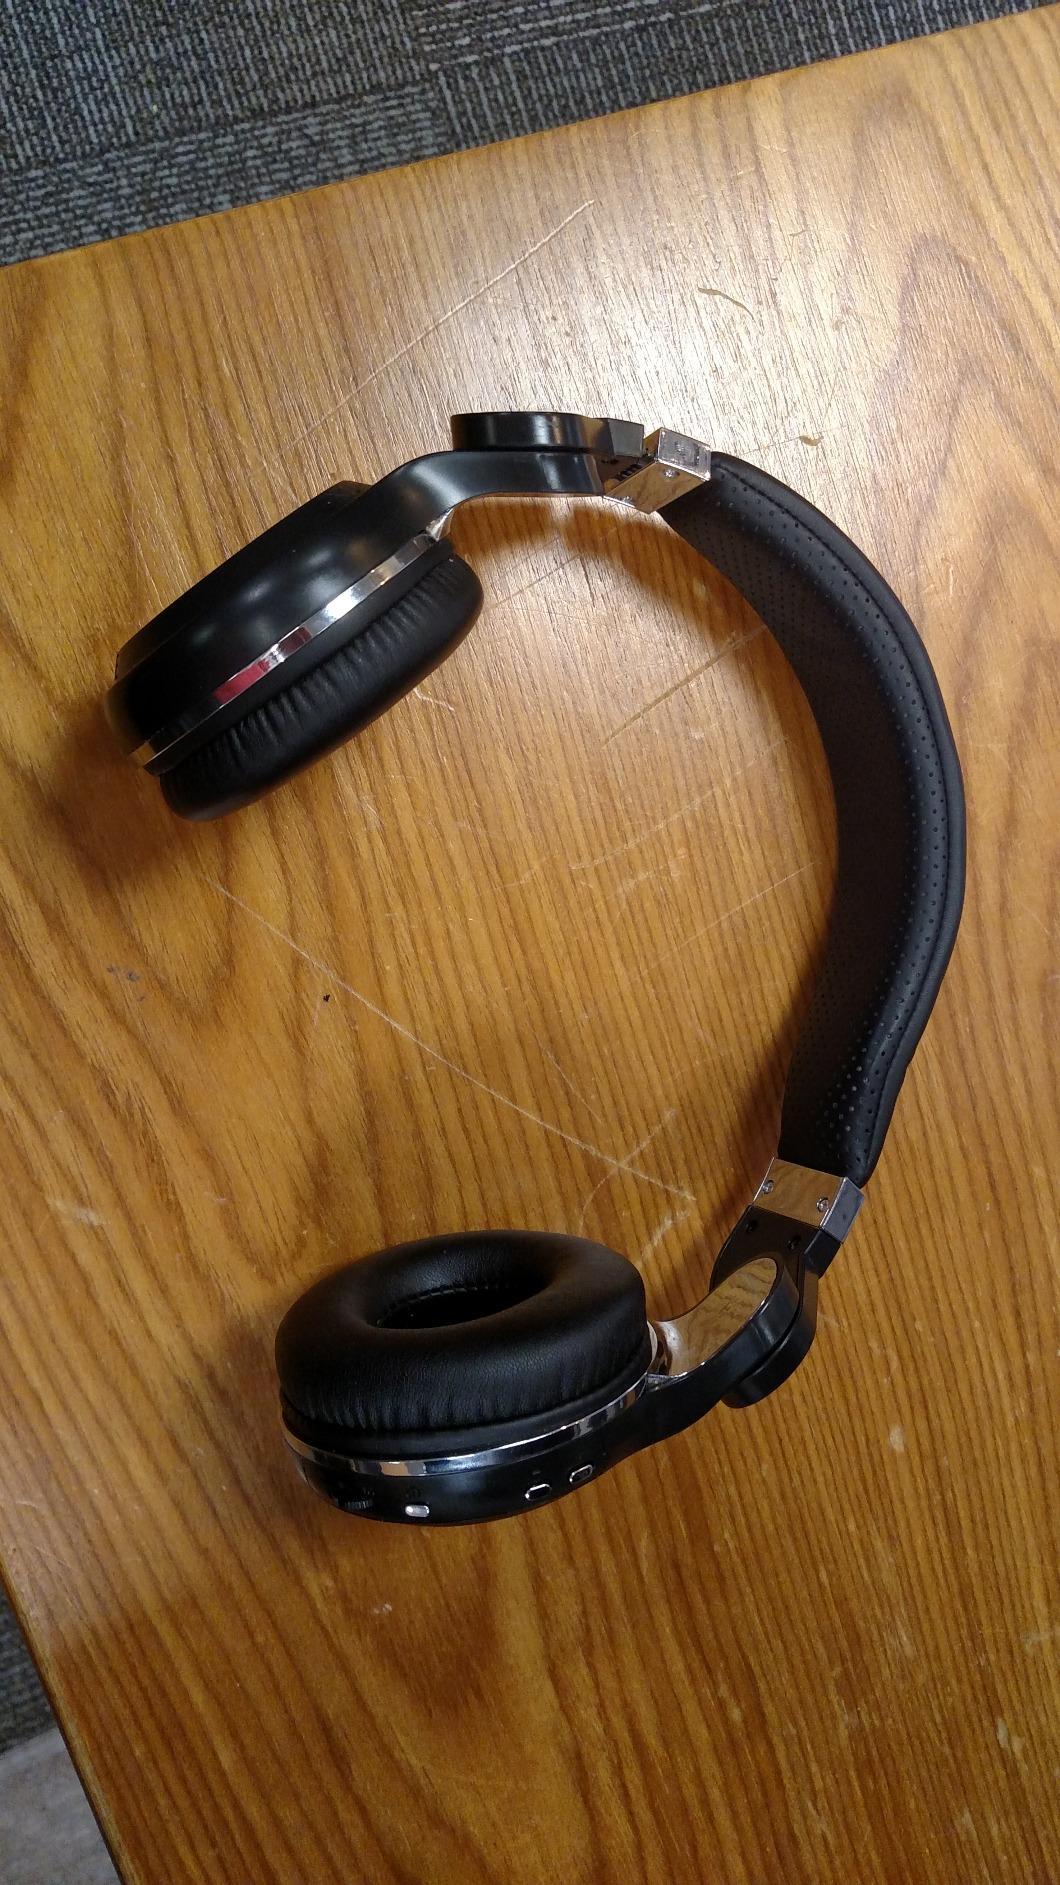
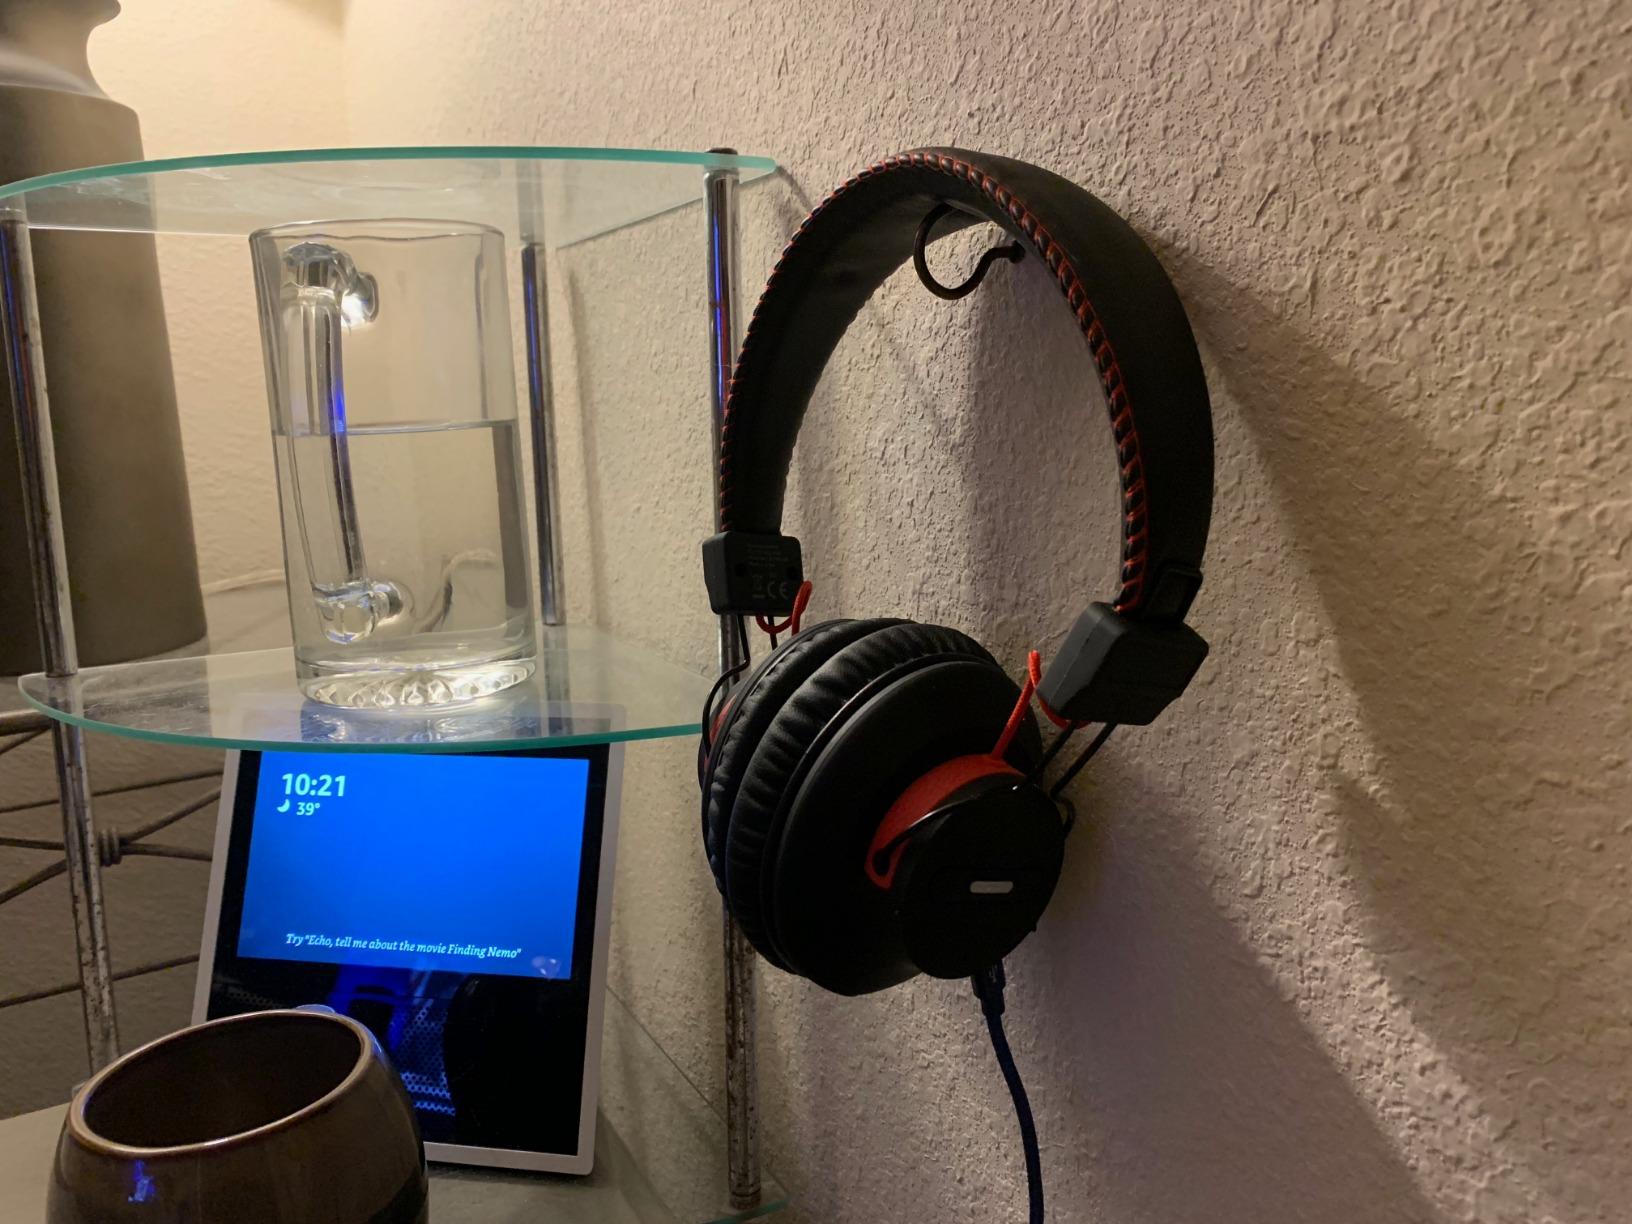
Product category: headphones
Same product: no